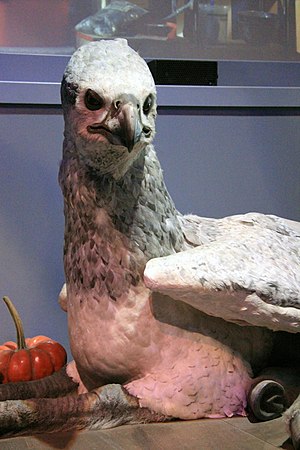
Magiske væsner i Harry Potter-universet / Væsner i Harry Potter / Stormvind/Hvirvelvinge
Stormvind
De følgende væsener optræder alle i bøgerne om den unge troldmand Harry Potter, skrevet af J.K. Rowling.